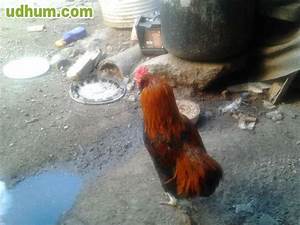
Label: gallina